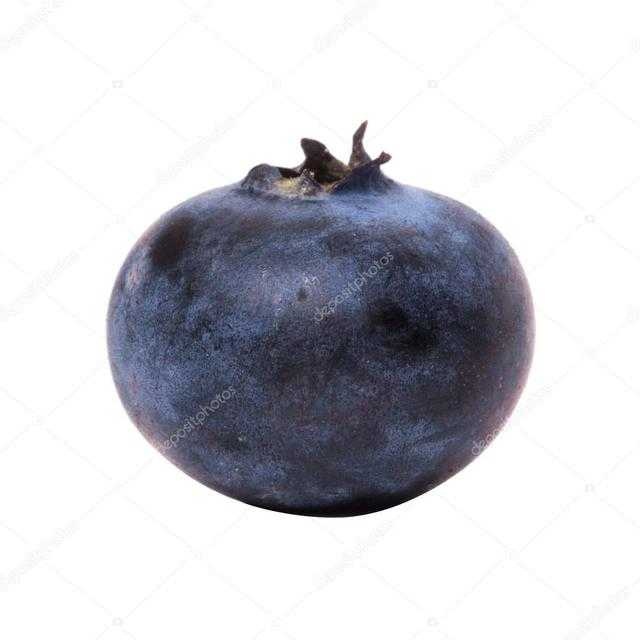
Label: Blueberry